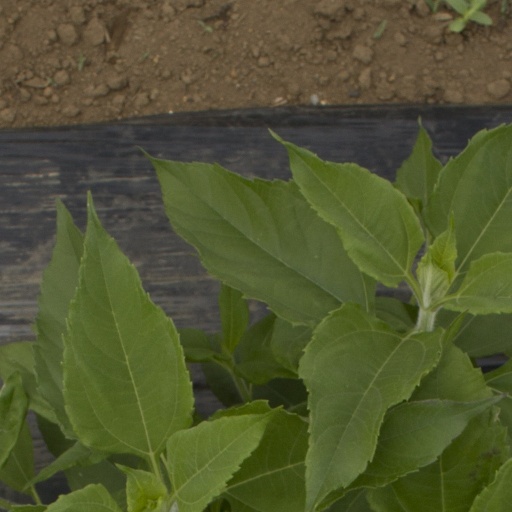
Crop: Jerusalem artichoke